Kochi Racecourse

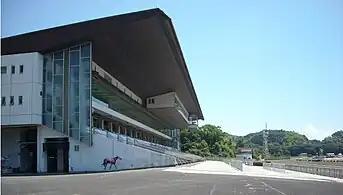

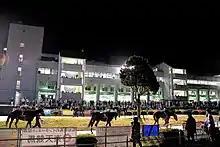
Paddock

Kochi Racecourse has a dirt course that runs in a right-handed (clockwise) direction, measuring 1,100 meters.